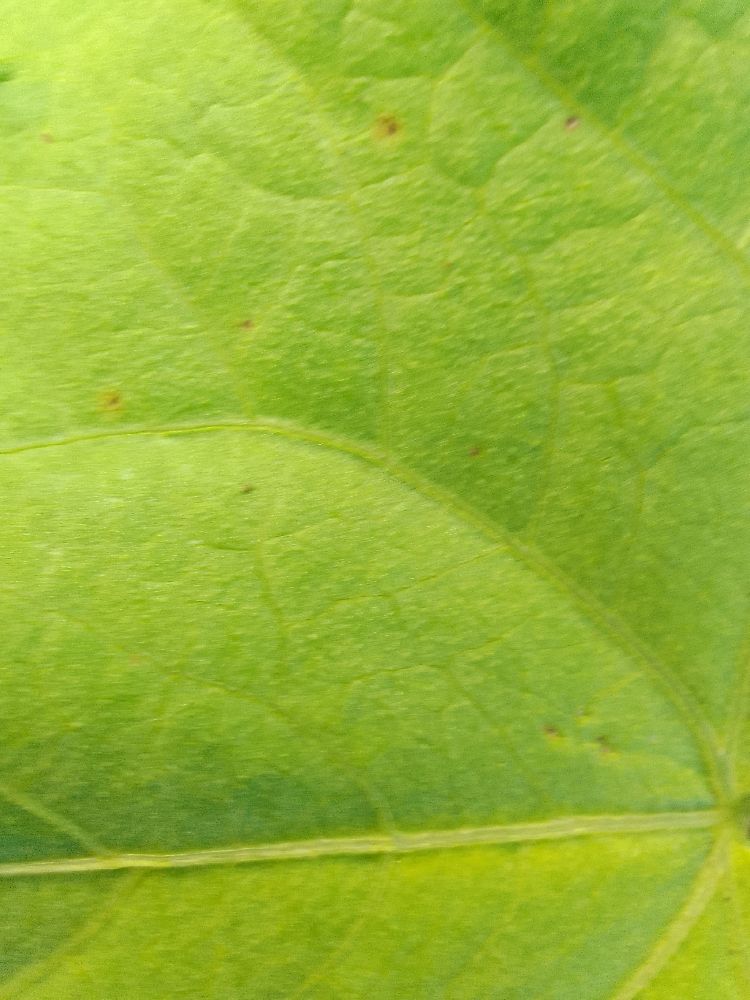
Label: healthy